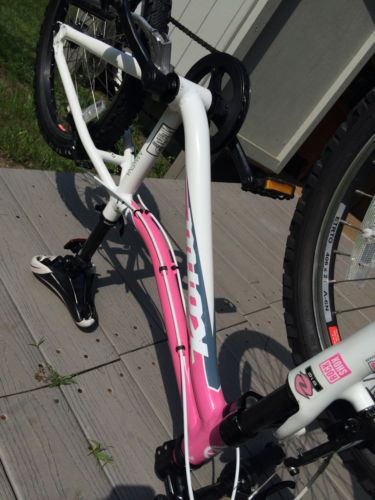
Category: bicycle